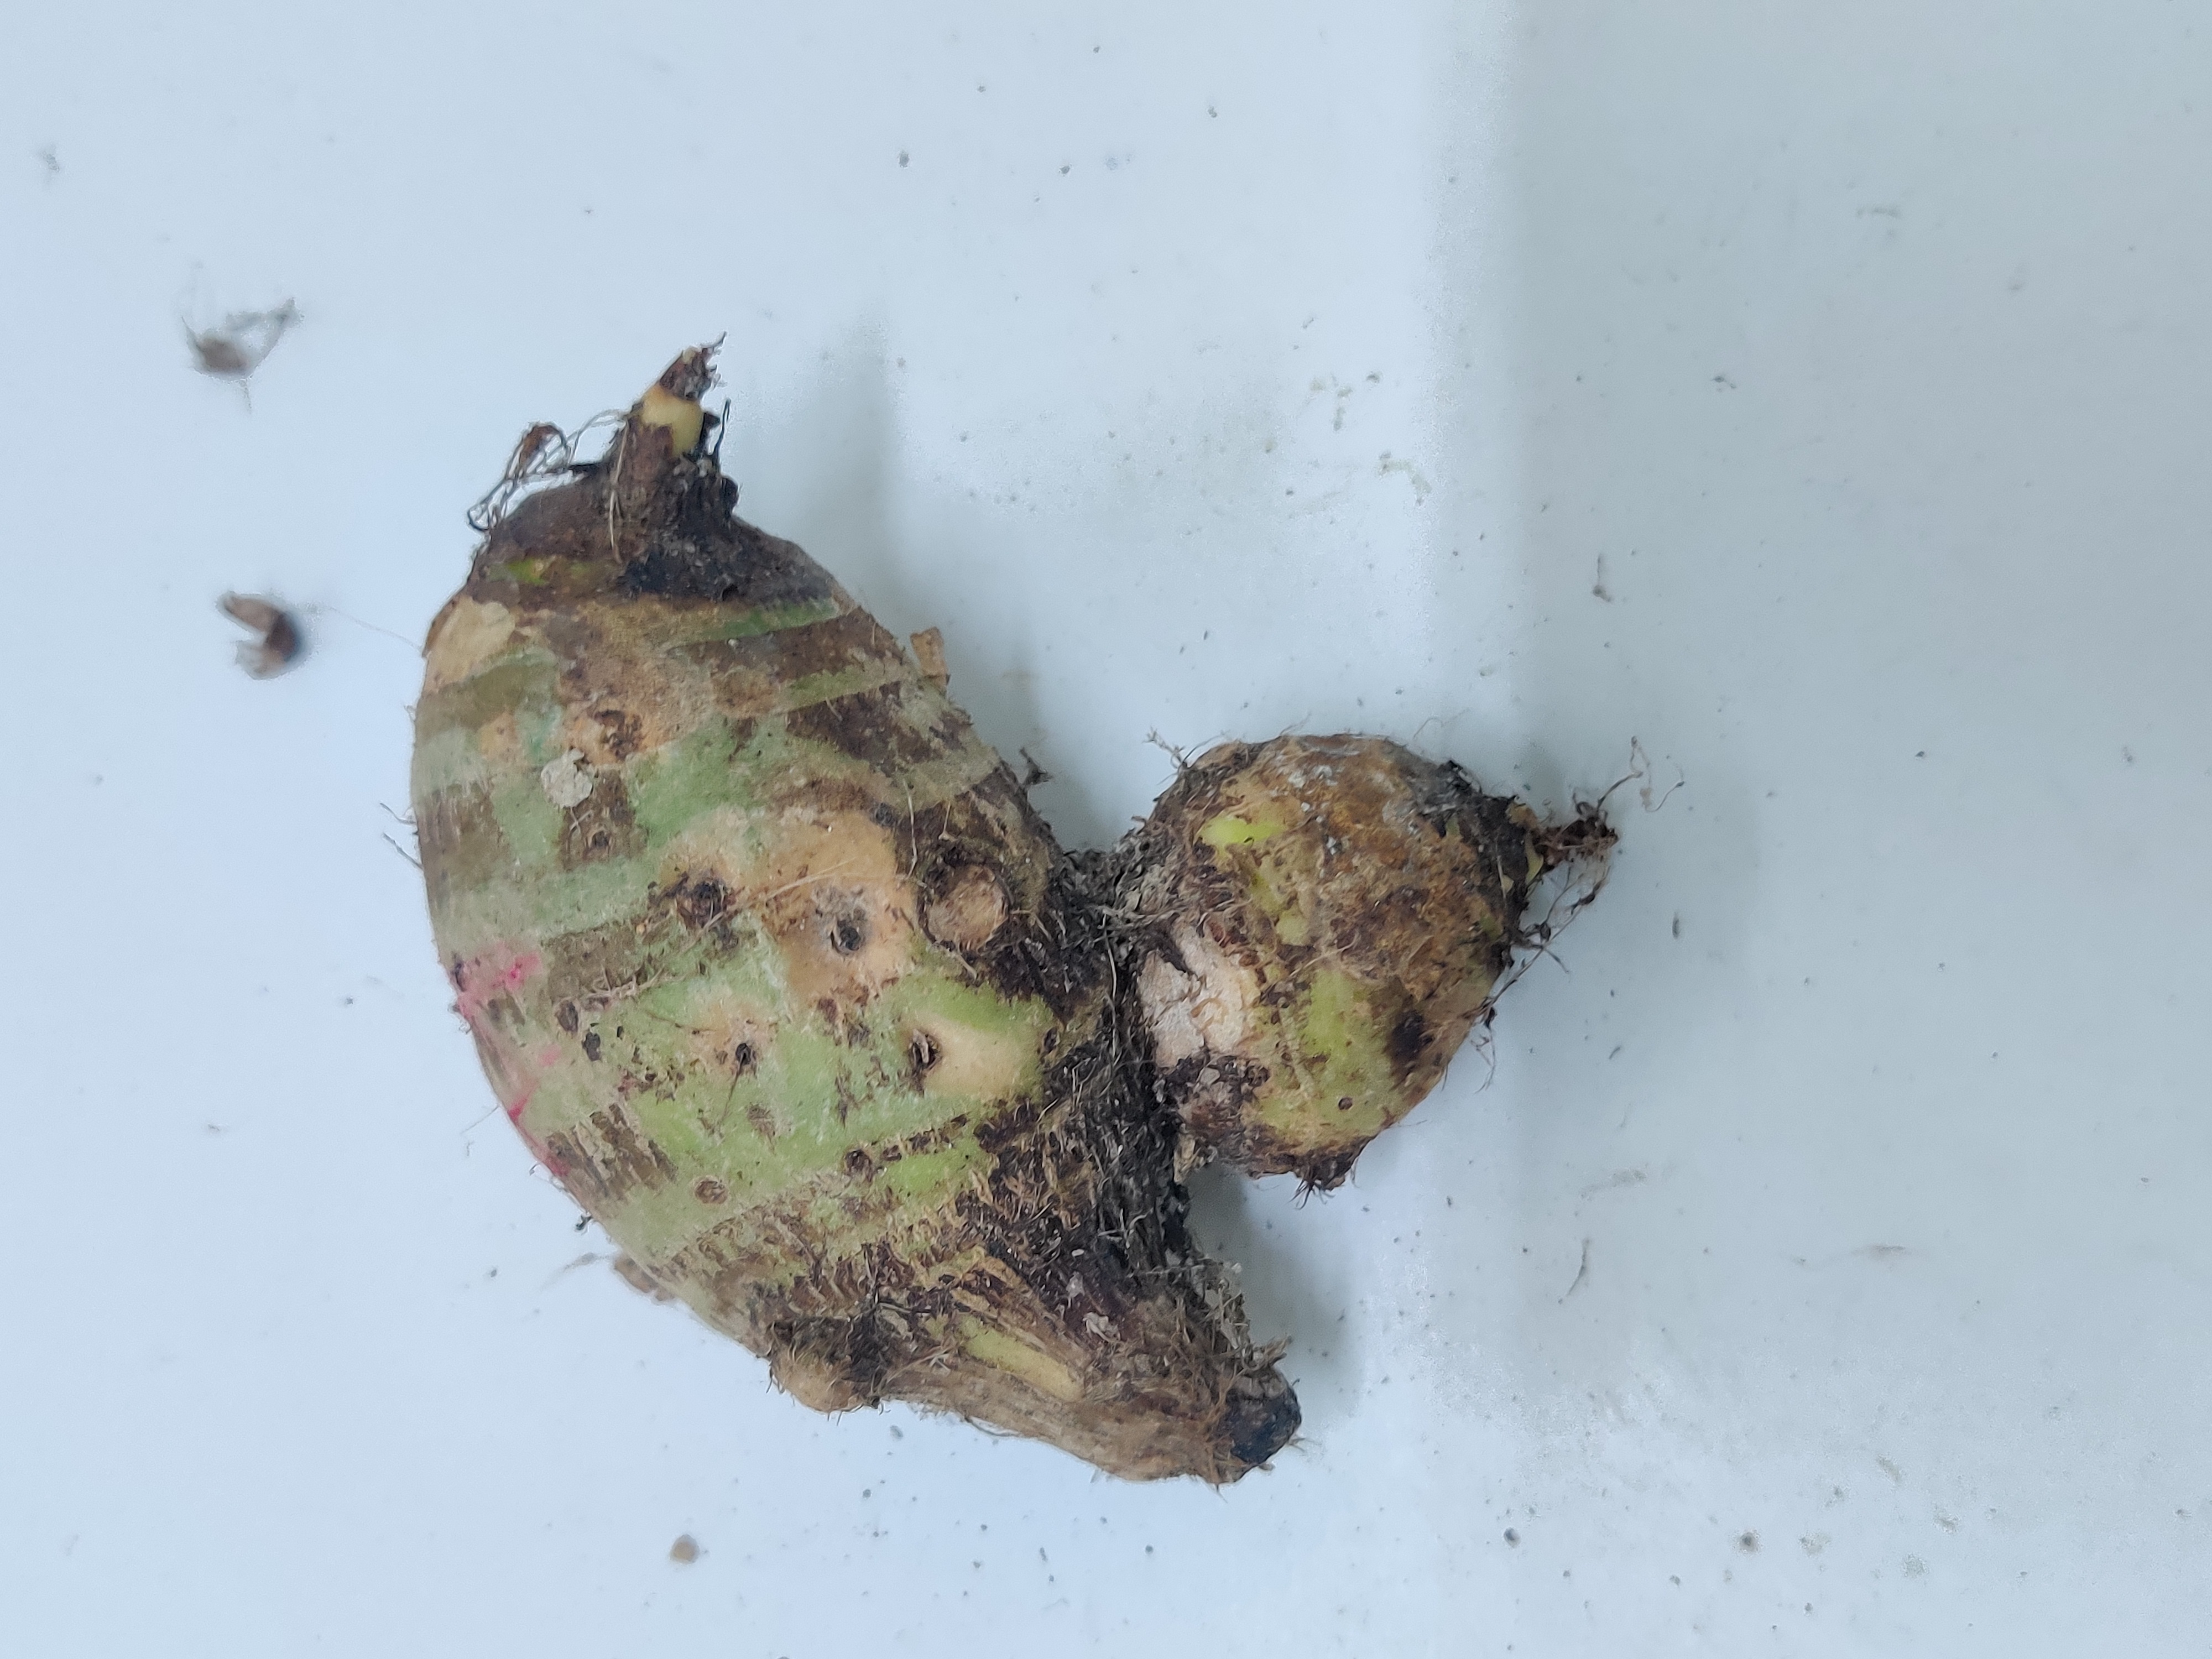
Crop: Taro root
Condition: Damaged